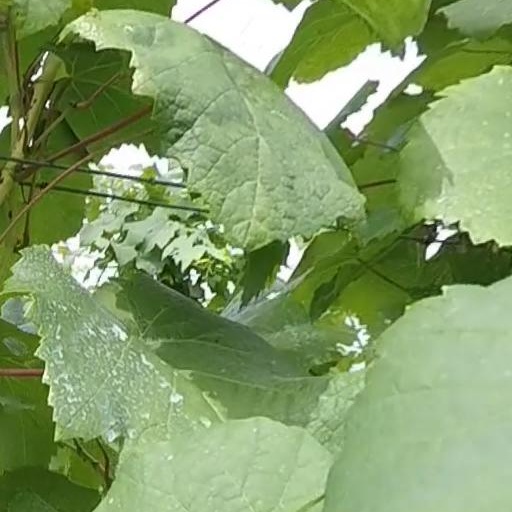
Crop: grape